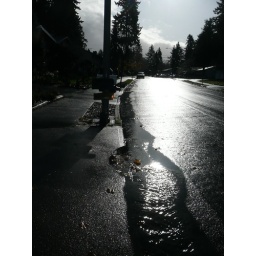
The water is shiny O_Otaken by me or my sis.... can't remember.